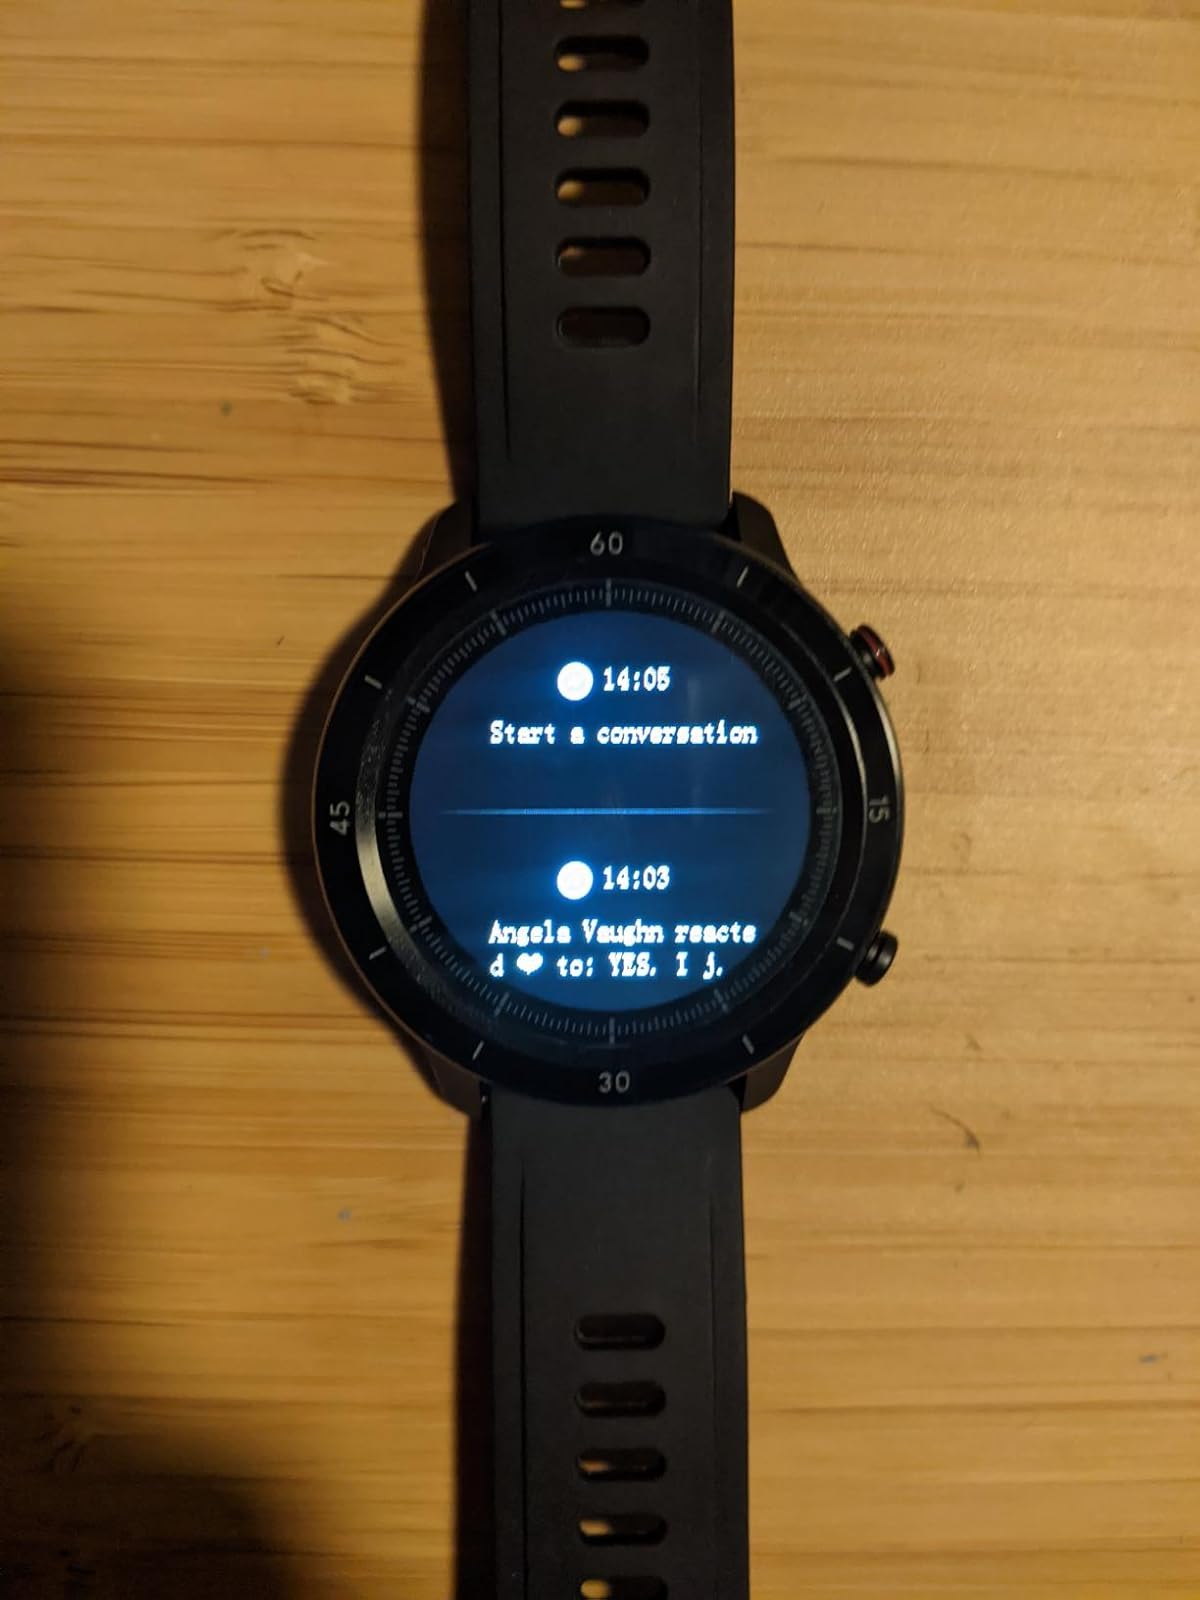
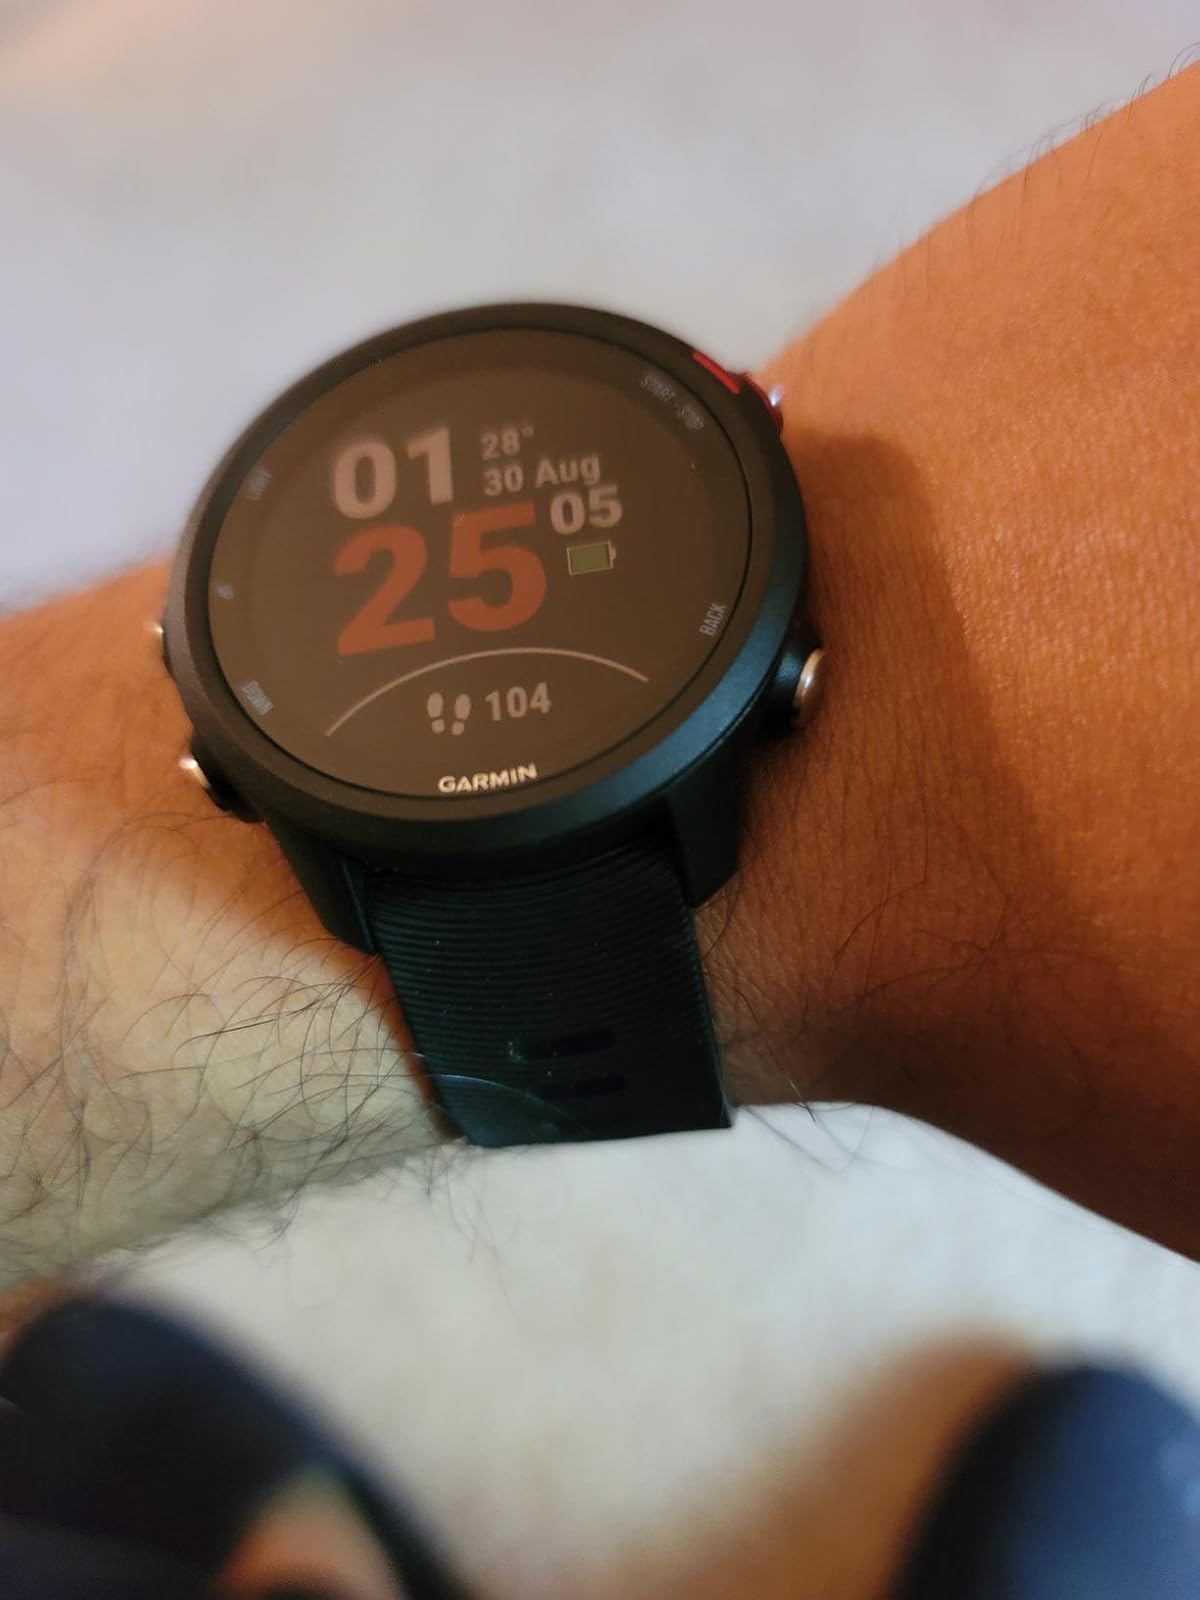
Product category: smartwatch
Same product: no